Trinity Western Spartans

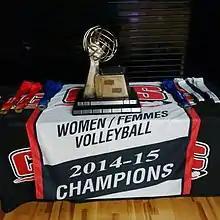
The Spartans won the National Championship for the 2014-15 season

The men's volleyball program at TWU began Canada West and U Sports competition in the 1999–00 season. During the 2005–06 season, the Spartans captured the program's first-ever national championship under then head coach, Ron Pike. In 2007, Ben Josephson took over head coaching duties, and led the program to five more national titles, winning in 2011, 2012, 2016, 2017 and 2019. The program has won the Canada West championship seven times, taking the conference title in 2007, 2012, 2016, 2017, 2018, 2020 and 2022. In his time with the Spartans, Josephson was named U Sports Coach of the Year four times (2011, 2014, 2020 and 2022). The program has produced seven U Sports Player of the Year award winners, including Derek Epp (2021–22), Eric Loeppky (2019–20), Adam Schriemer (2016–17), Ryan Sclater (2016–17), Nick Del Bianco (2014–15), Ben Ball (2011–12) and Josh Howatson (2006–07). The Spartans have also had three winners of the U Sports Rookie of the Year award, including Chris Meehan (2001–02), Adam Schriemer (2013–14) and Eric Loeppky (2016–17).